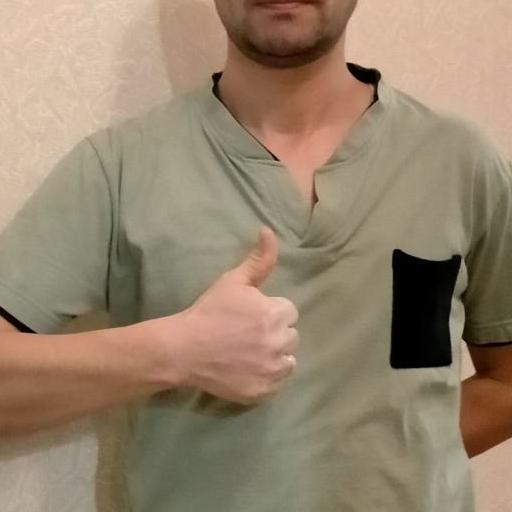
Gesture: like